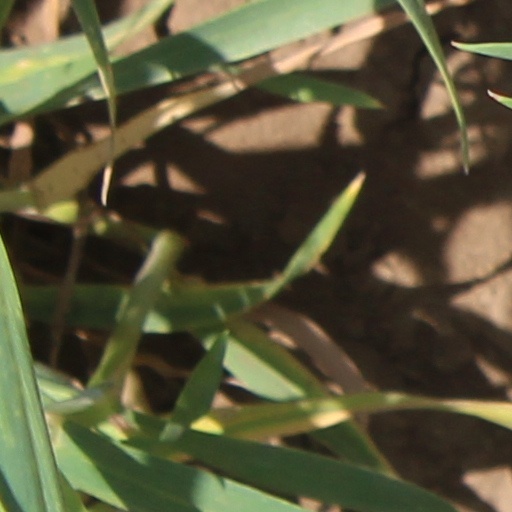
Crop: wheat